John Page (Virginia politician)

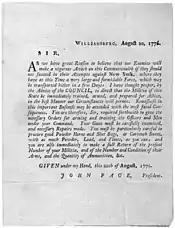
Broadside, order by John Page, president of the council, ordering state militia to be trained and prepared for battle, August 20, 1776

After he graduated from William and Mary, he then served under George Washington in an expedition during the French and Indian War. He also served during the American Revolutionary War as an officer in the Virginia state militia, raising a regiment from Gloucester County and supplementing it with personal funds. During that war, he attained the rank of colonel.